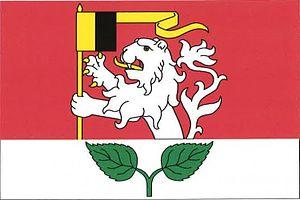
Březno est un bourg du district de Mladá Boleslav, dans la région de Bohême-Centrale, en République tchèque. Sa population s'élevait à 1 047 habitants en 2020.